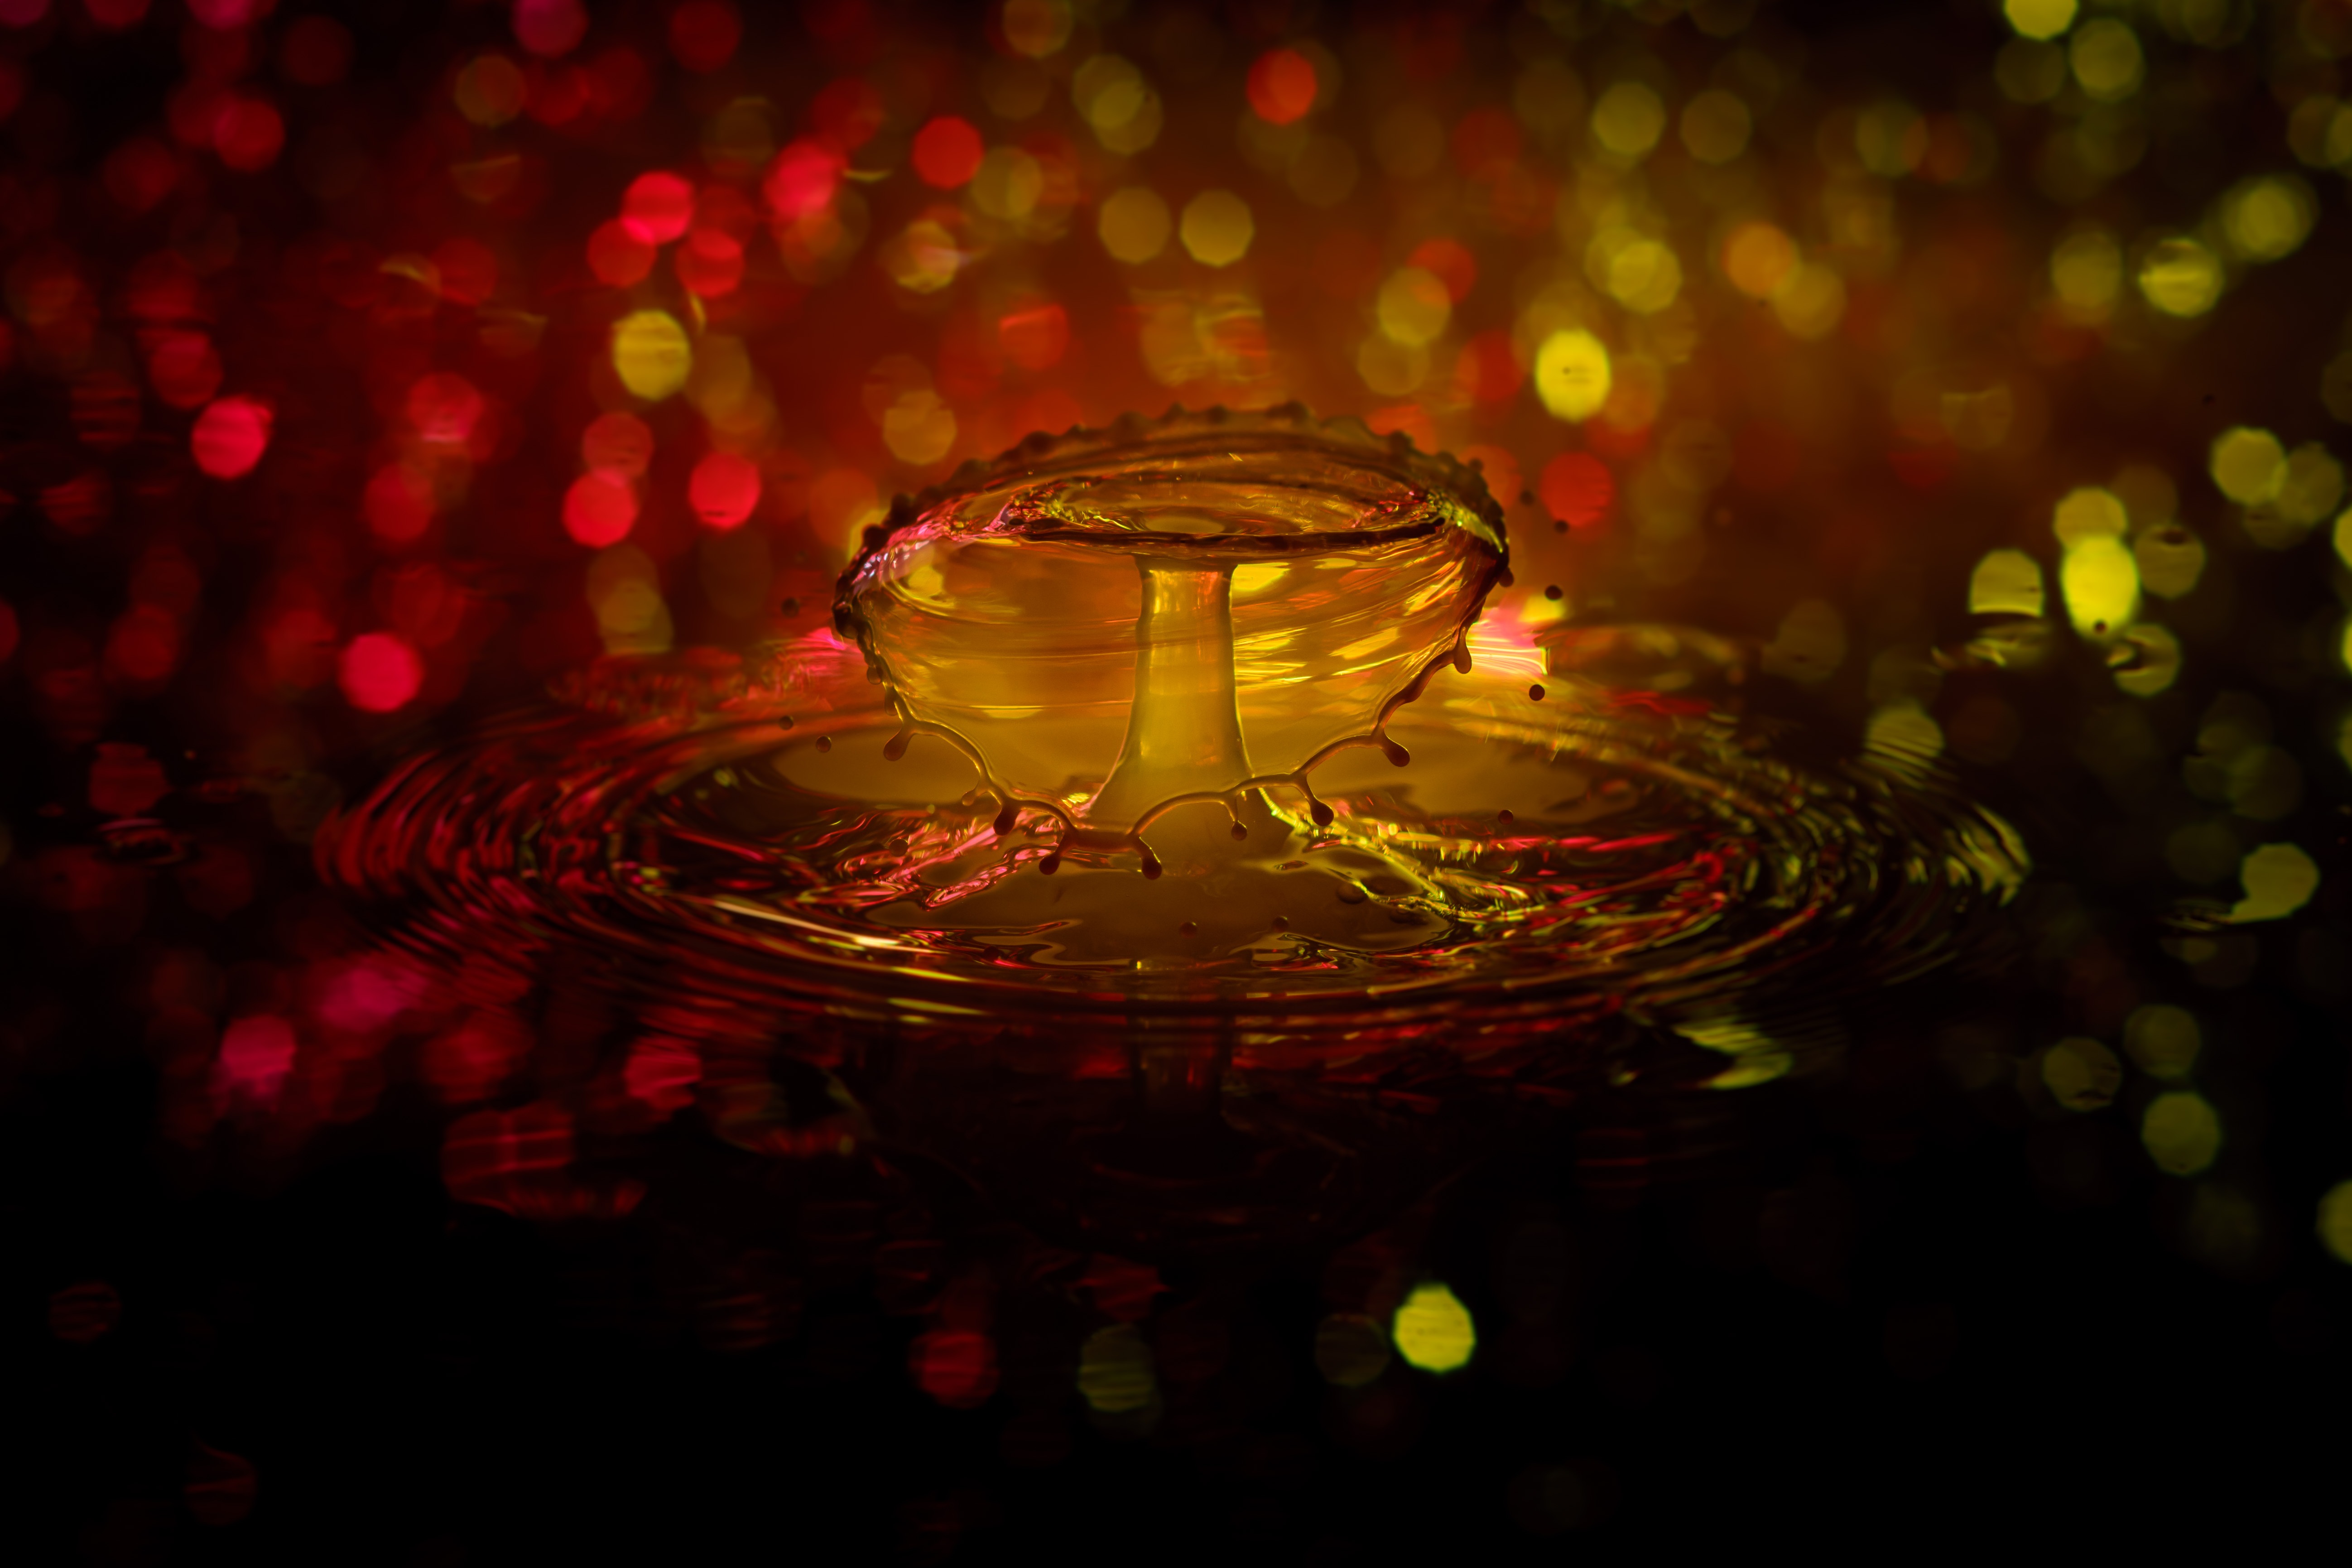
water, liquid, light, night, flower, reflection, red, splash, spray, color, darkness, yellow, lighting, drip, circle, drop of water, macro photography, public domain images